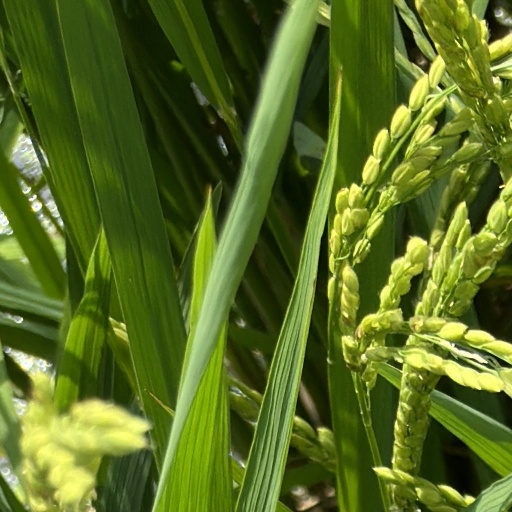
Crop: rice